Faggot cell

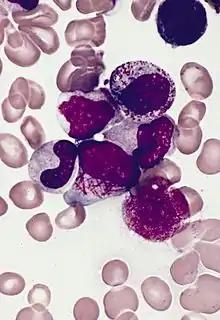
A faggot cell (bottom left of the central cell cluster) with a prominent collection of Auer rods from a patient with acute promyelocytic leukemia.

Faggot cells are cells normally found in the hypergranular form of acute promyelocytic leukemia (FAB - M3). These promyelocytes (not blast cells) have numerous Auer rods in the cytoplasm which gives the appearance of a bundle of sticks, from which the cells are given their name.